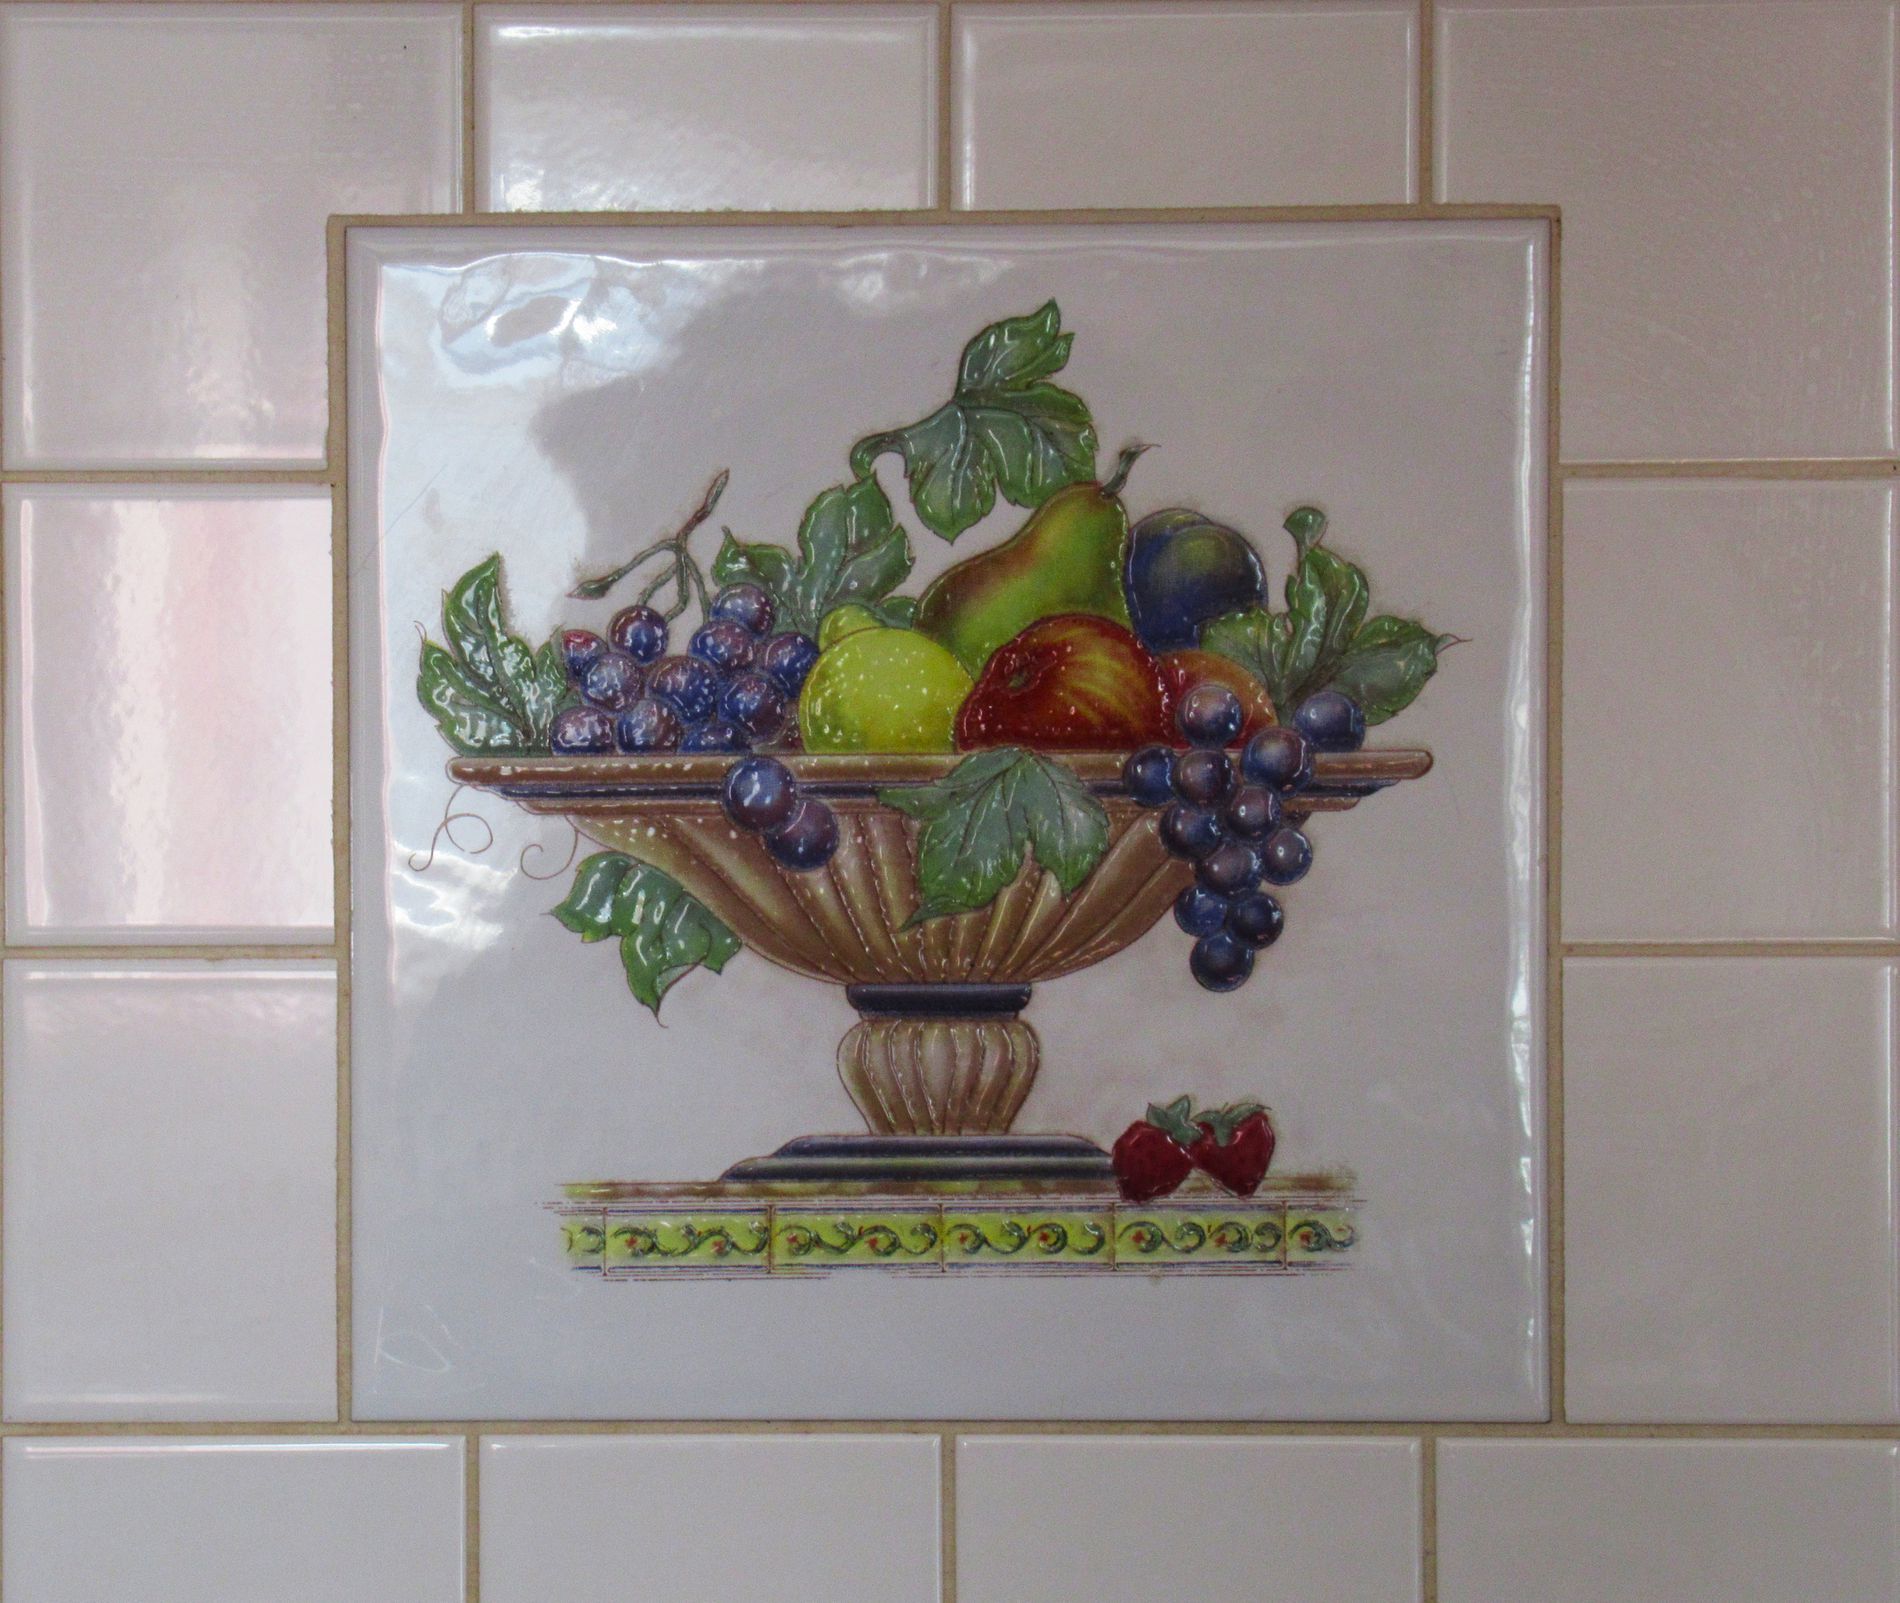
ceramic art
An elegant ceramic plaque painted on tiles, depicting a classic bowl filled with colorful fruits in fine detail.
The photo was taken from a straight angle, highlighting the details of the relief pattern on the ceramic. Soft natural lighting reflects the surface's sheen, adding a realistic dimension to the image.
Labels: Food, Fruit, Plant, Produce, Art, Painting, Tile, Grapes, Pear, decorative tiles, fruit bowl
Camera: Canon Canon PowerShot SX620 HS
ISO: 320